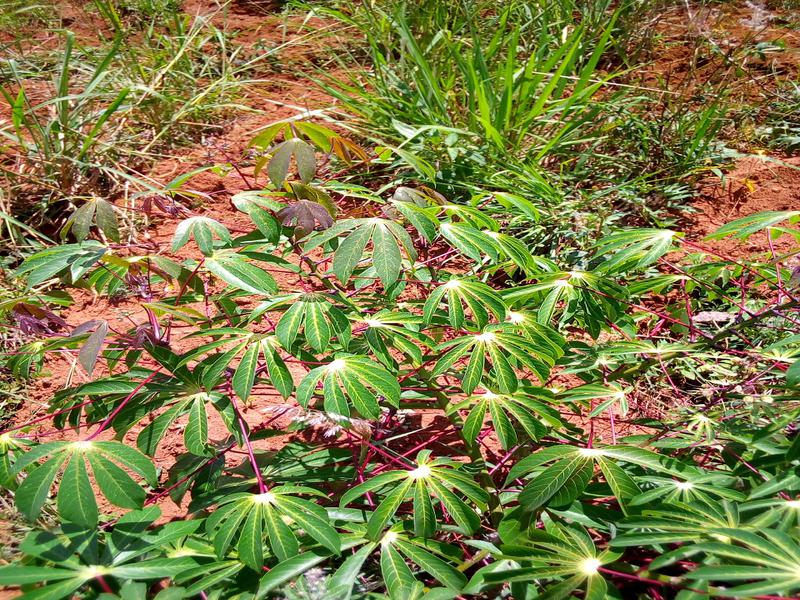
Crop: cassava
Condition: healthy